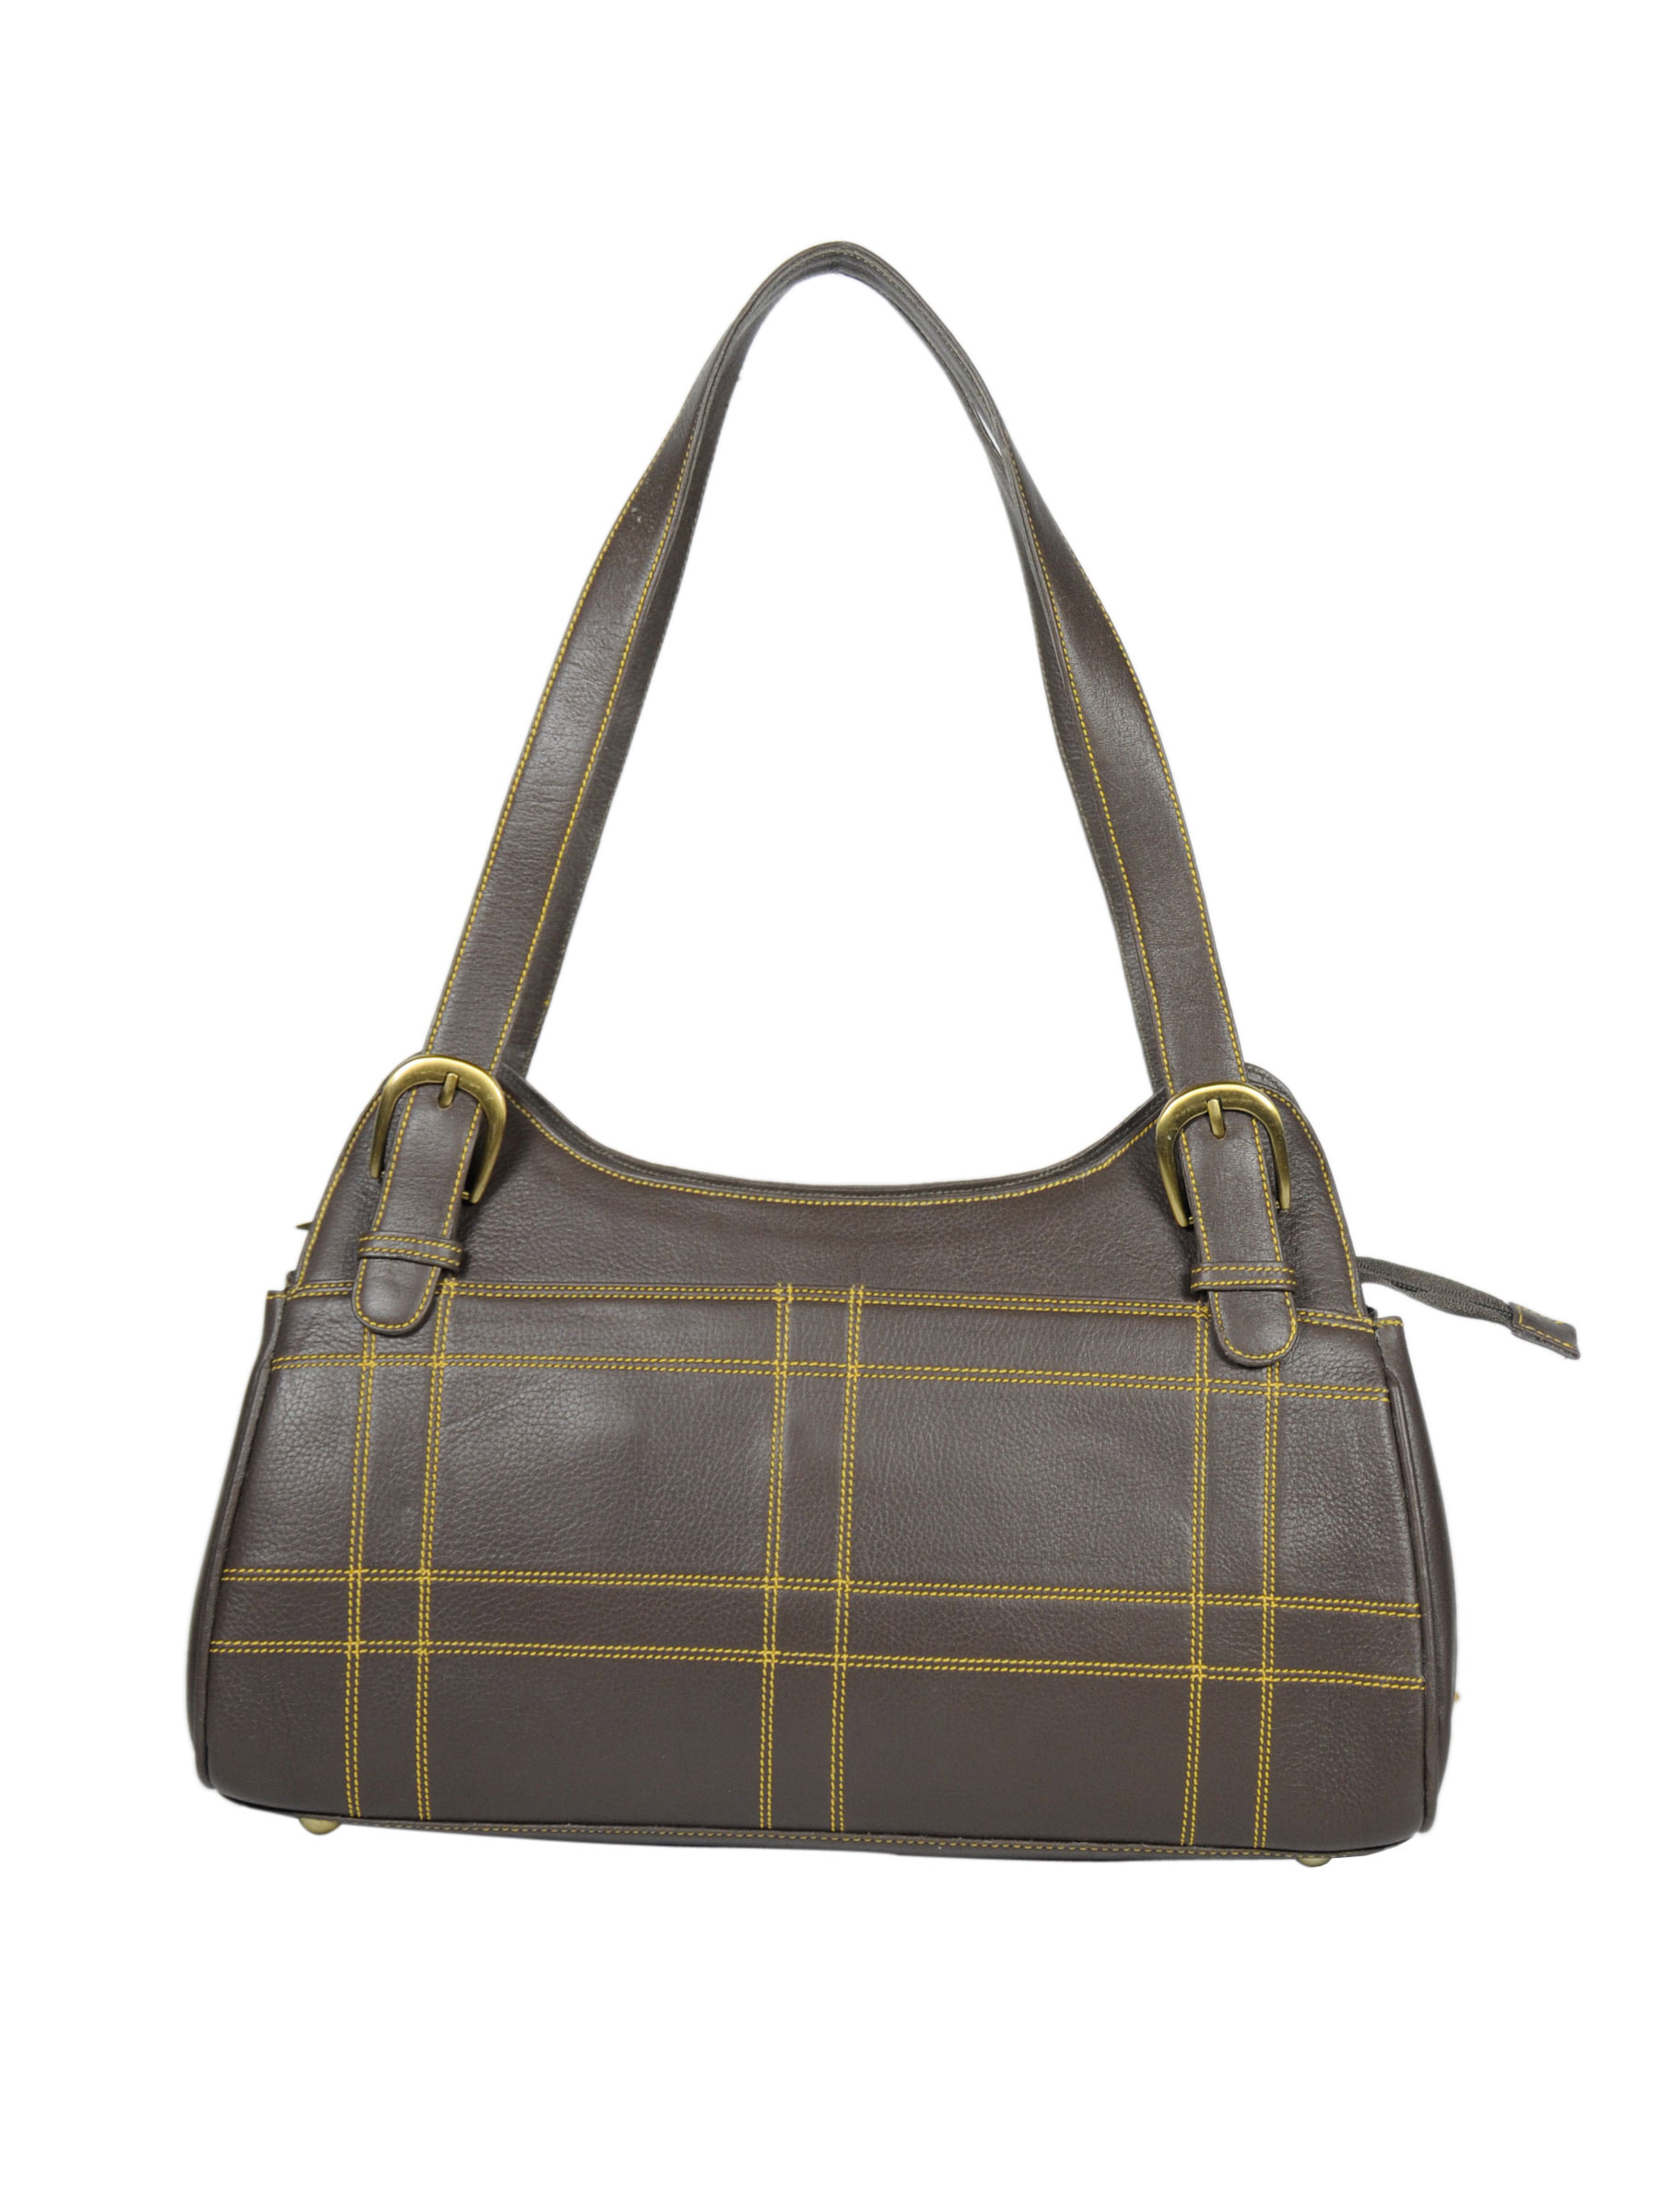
Murcia Women Mary Grey Handbags
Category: Accessories / Bags / Handbags
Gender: Women
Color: Grey
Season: Winter 2015
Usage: Casual